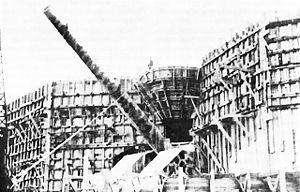
Les batteries d'artillerie côtières étaient l'un des éléments du mur de l'Atlantique construit par les Allemands pour empêcher un débarquement dans le nord-ouest de l'Europe.